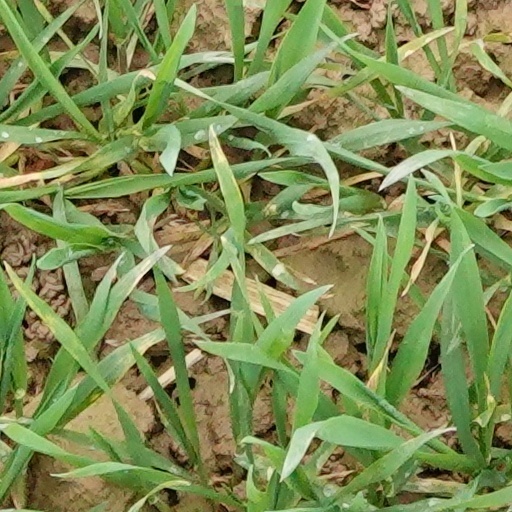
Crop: wheat